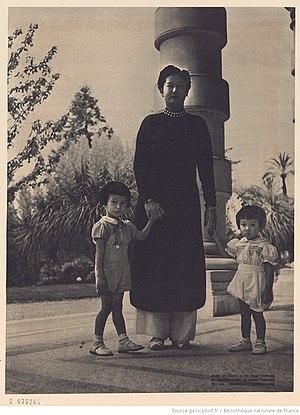
[Recueil. Portraits des princes d'Annam (XXe s.)]